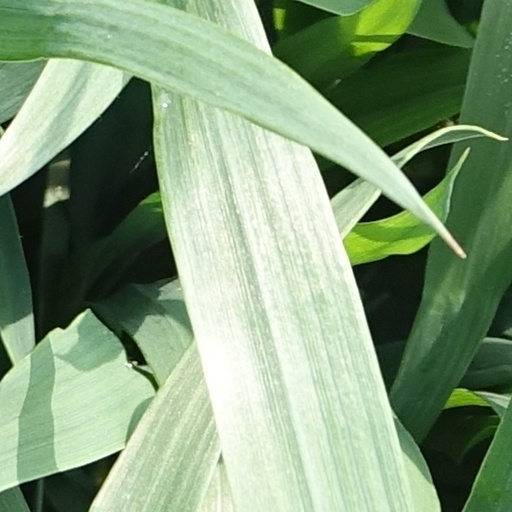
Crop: wheat